Keith Bogans

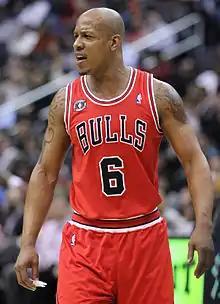
Bogans with the Chicago Bulls in 2011

Keith Ramon Bogans (born May 12, 1980) is an American former basketball player who last served as an assistant coach for the New York Knicks of the National Basketball Association (NBA). He played college basketball for the Kentucky Wildcats.